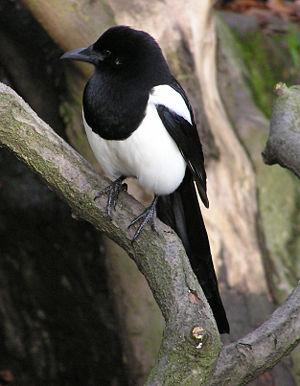
Abeilhan est une commune française située dans le département de l'Hérault, en région Occitanie.